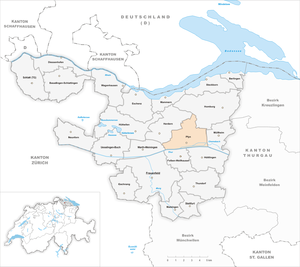
Pfyn est une commune suisse du canton de Thurgovie, située dans le district de Frauenfeld.